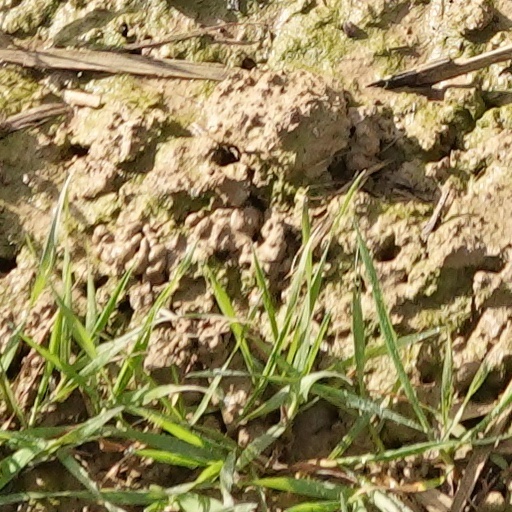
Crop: wheat